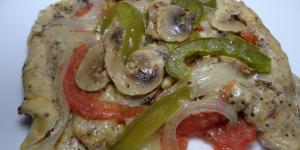
pechugas empapeladas con verduras